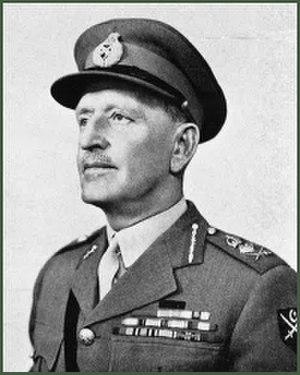
Le Chief of Army Staff du Pakistan, abrégé COAS est le chef-d'état major de l'armée pakistanaise. C'est le poste hiérarchique le plus élevé de l'armée. Les divers généraux qui l'ont occupé ont ainsi eu une place importante dans l'histoire militaire et politique du pays, d'autant plus que l'influence de l'armée sur les affaires publiques est importante, de sorte que le chef de l'armée est généralement considéré comme l'homme le plus puissant du pays.
Douglas Gracey est un militaire britannique, général de l’Armée de l'Inde.